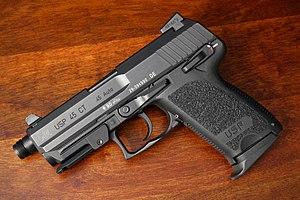
Le .45 ACP ou .45 Auto, ou encore 11,43, est un calibre de cartouche développé par John Browning en 1904 pour son prototype de pistolet semi-automatique .45, qui donnera naissance au Colt M1911 en 1911.